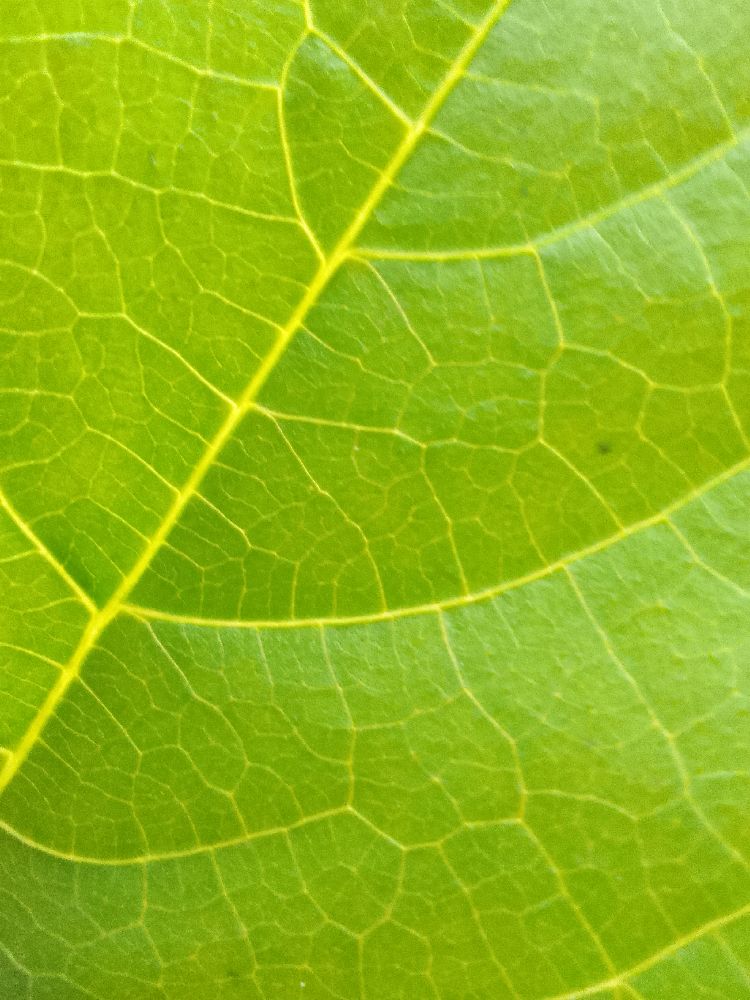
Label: healthy